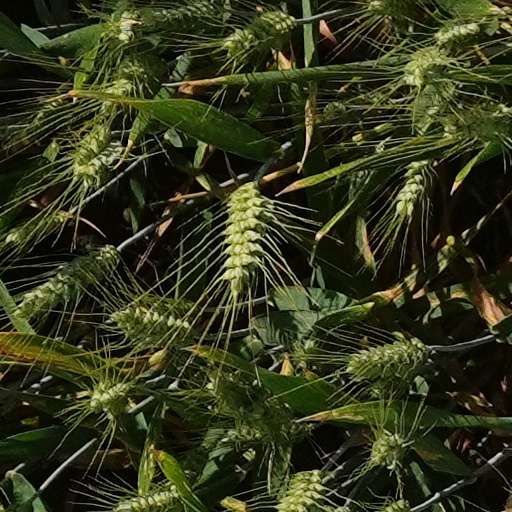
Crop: wheat